Joaquín "El Chapo" Guzmán

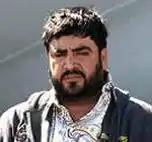
Guzmán's lieutenant Alfredo Beltrán Leyva (arrested)

A "Newsweek" investigation alleges that one of Guzmán's techniques for maintaining his dominance among cartels included giving information to the DEA and U.S. Immigration and Customs Enforcement that led to the arrests of his enemies in the Juárez Cartel, in addition to information that led to the arrests of some of the top Sinaloa leaders. The arrests were speculated by some to have been part of a deal Guzmán struck with Calderón and the DEA, in which he intentionally gave up some of his purported Sinaloa colleagues to U.S. agents in exchange for immunity from prosecution, while perpetuating the idea that the Calderón government was heavily pursuing his organization during the cartel crackdown.